Question: What shade are the buildings?
Tambaya: Wani launi ne gine-ginen?
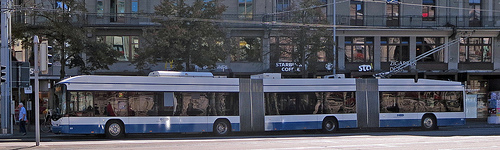
Answer: Beige.
Amsa: Beige.